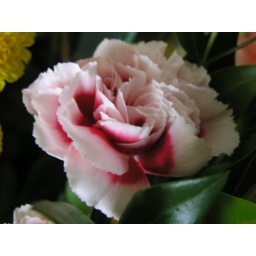
Another carnation in a bouquet at a family relative's home